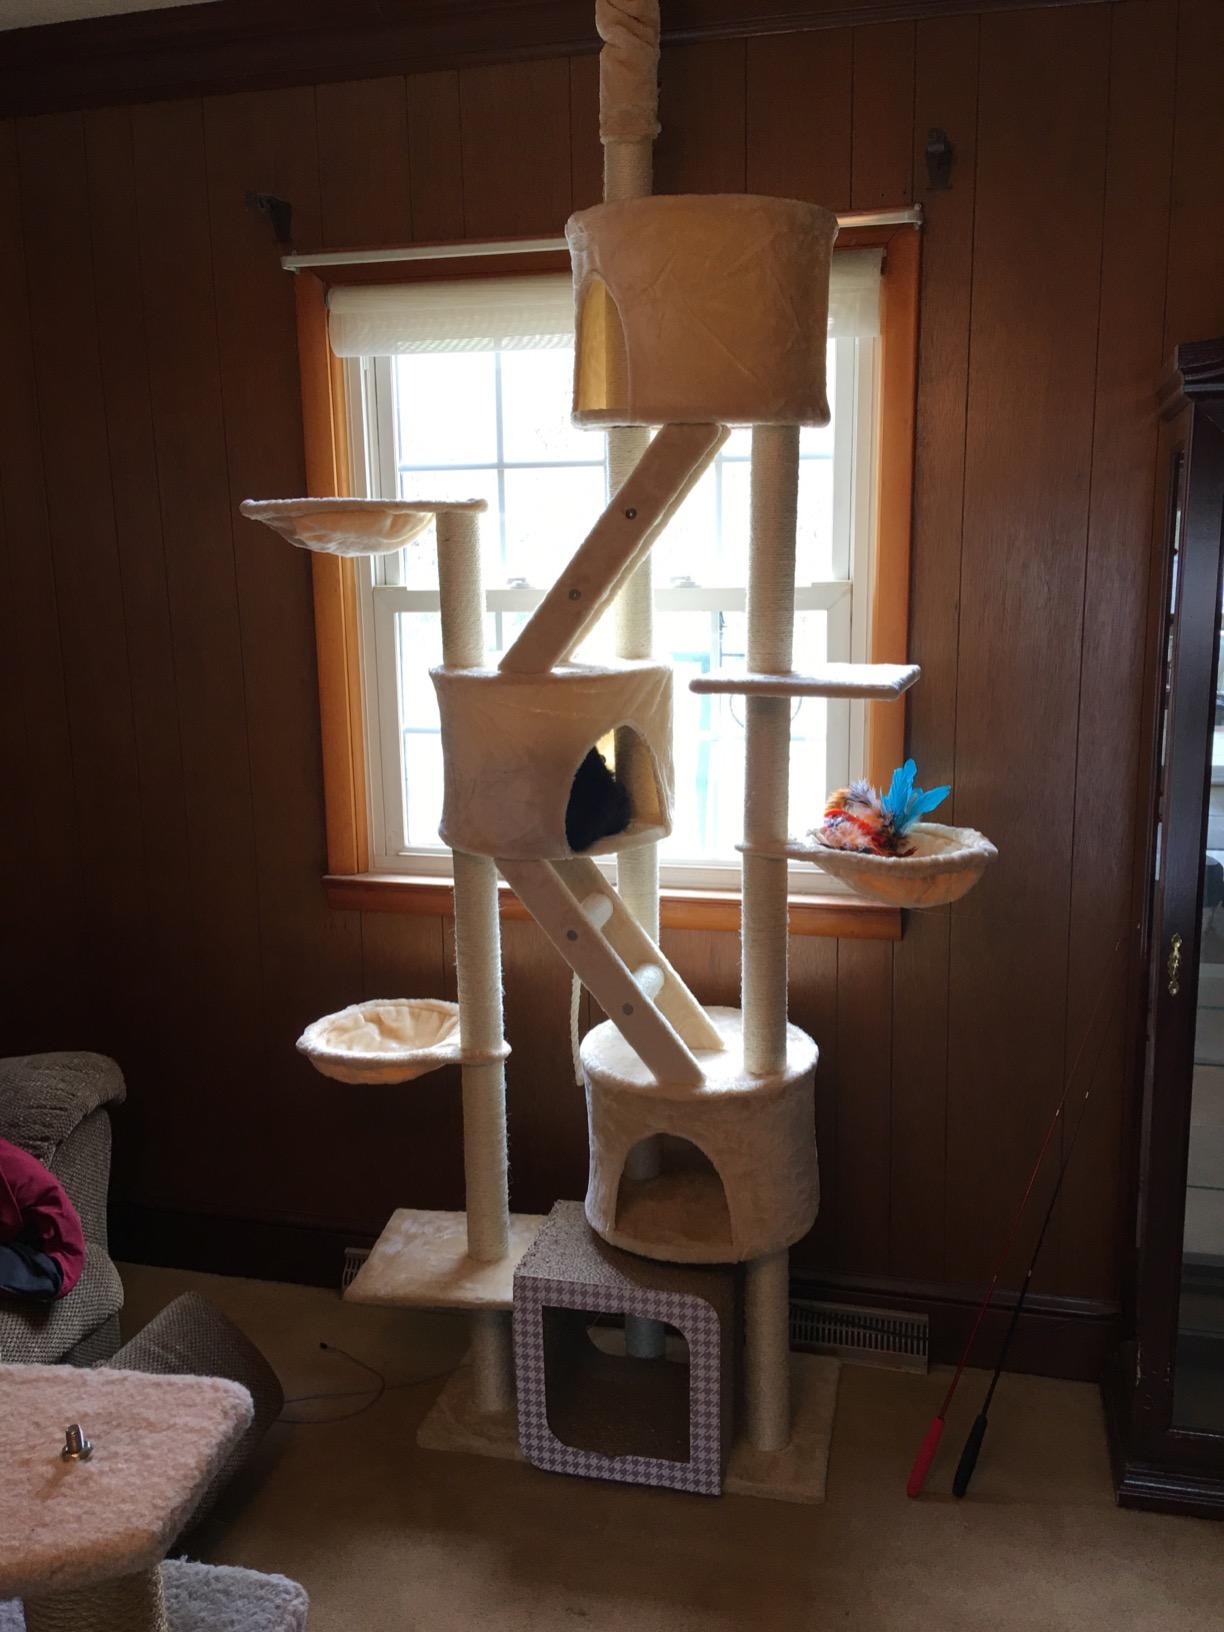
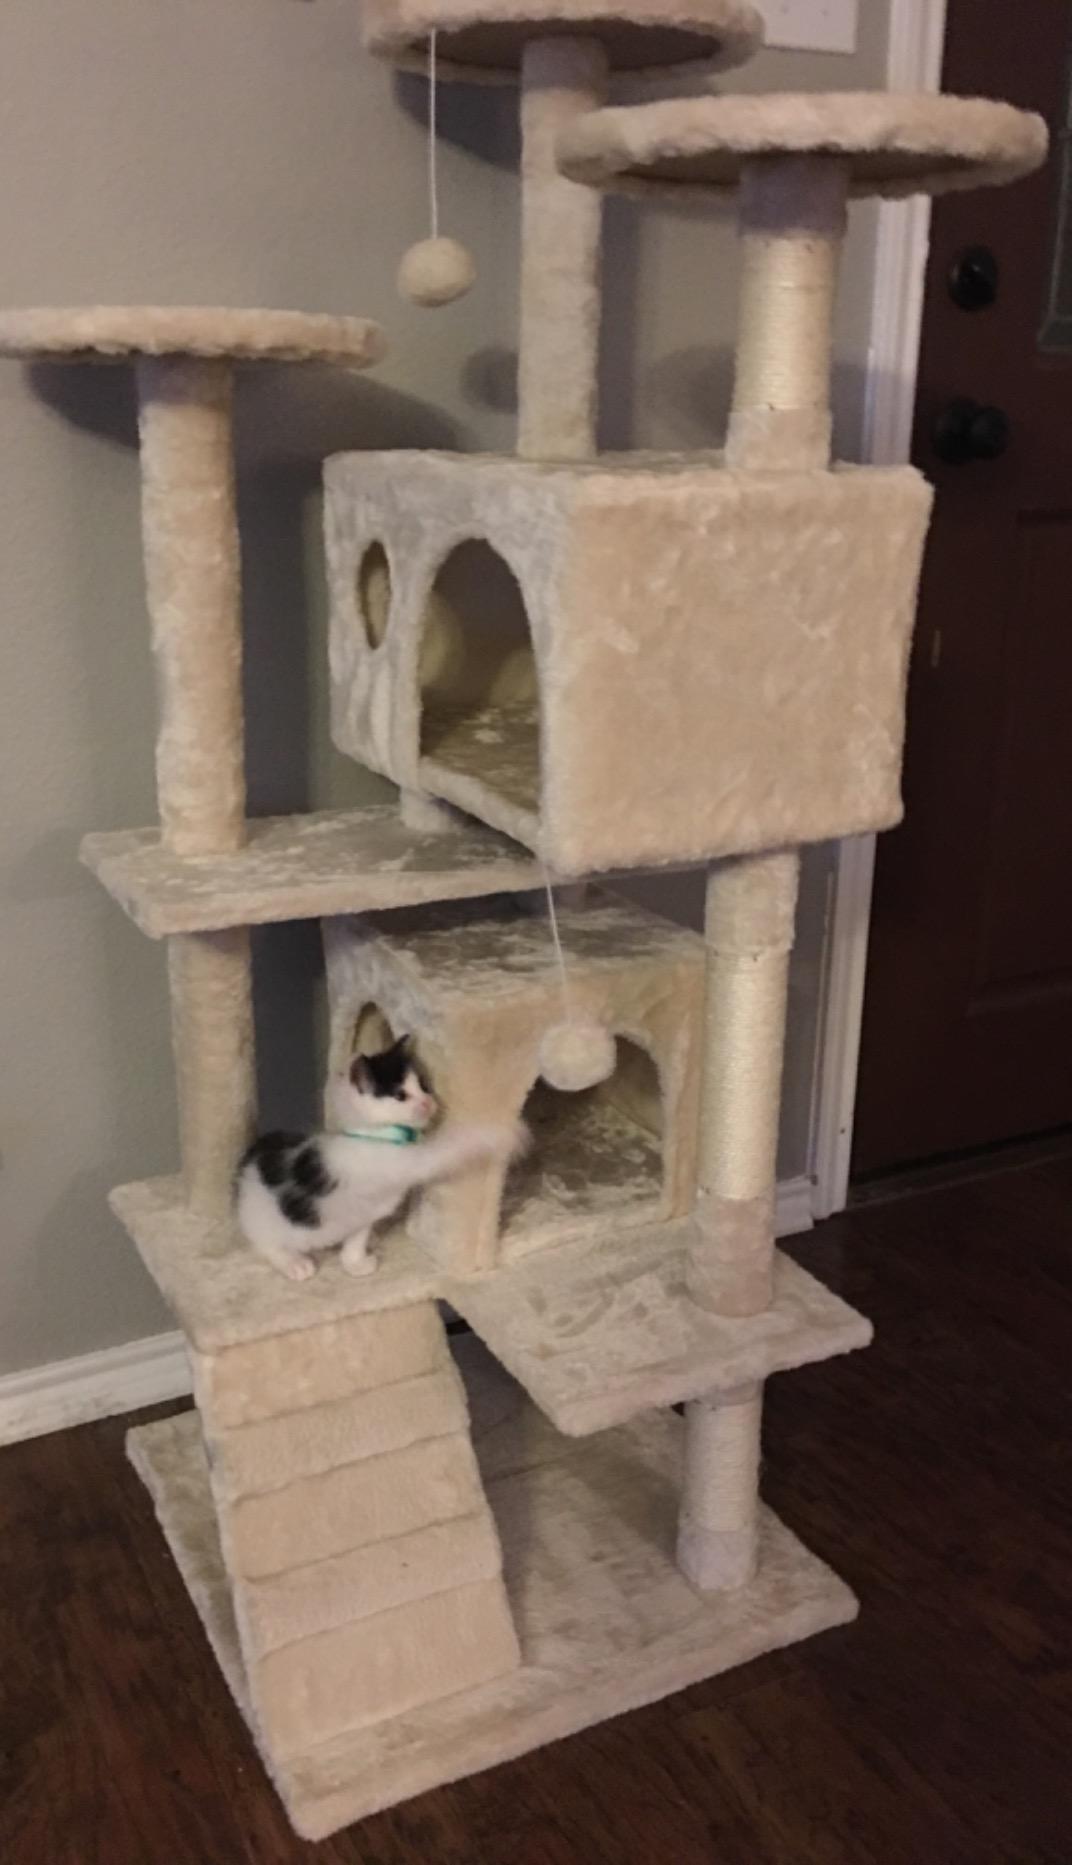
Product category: items_cat tree
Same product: no